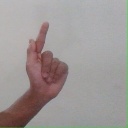
अक्षर: ळ